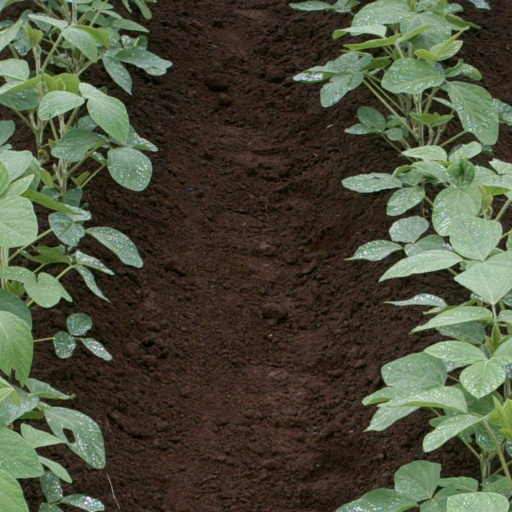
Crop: soybean